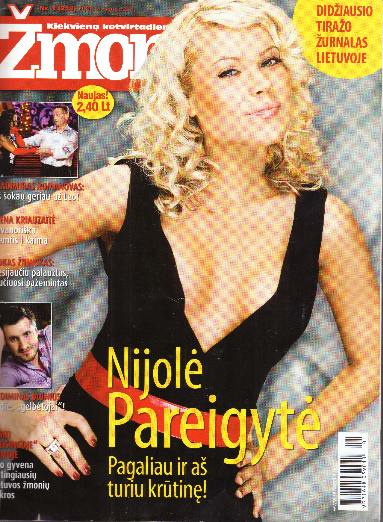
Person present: Yes